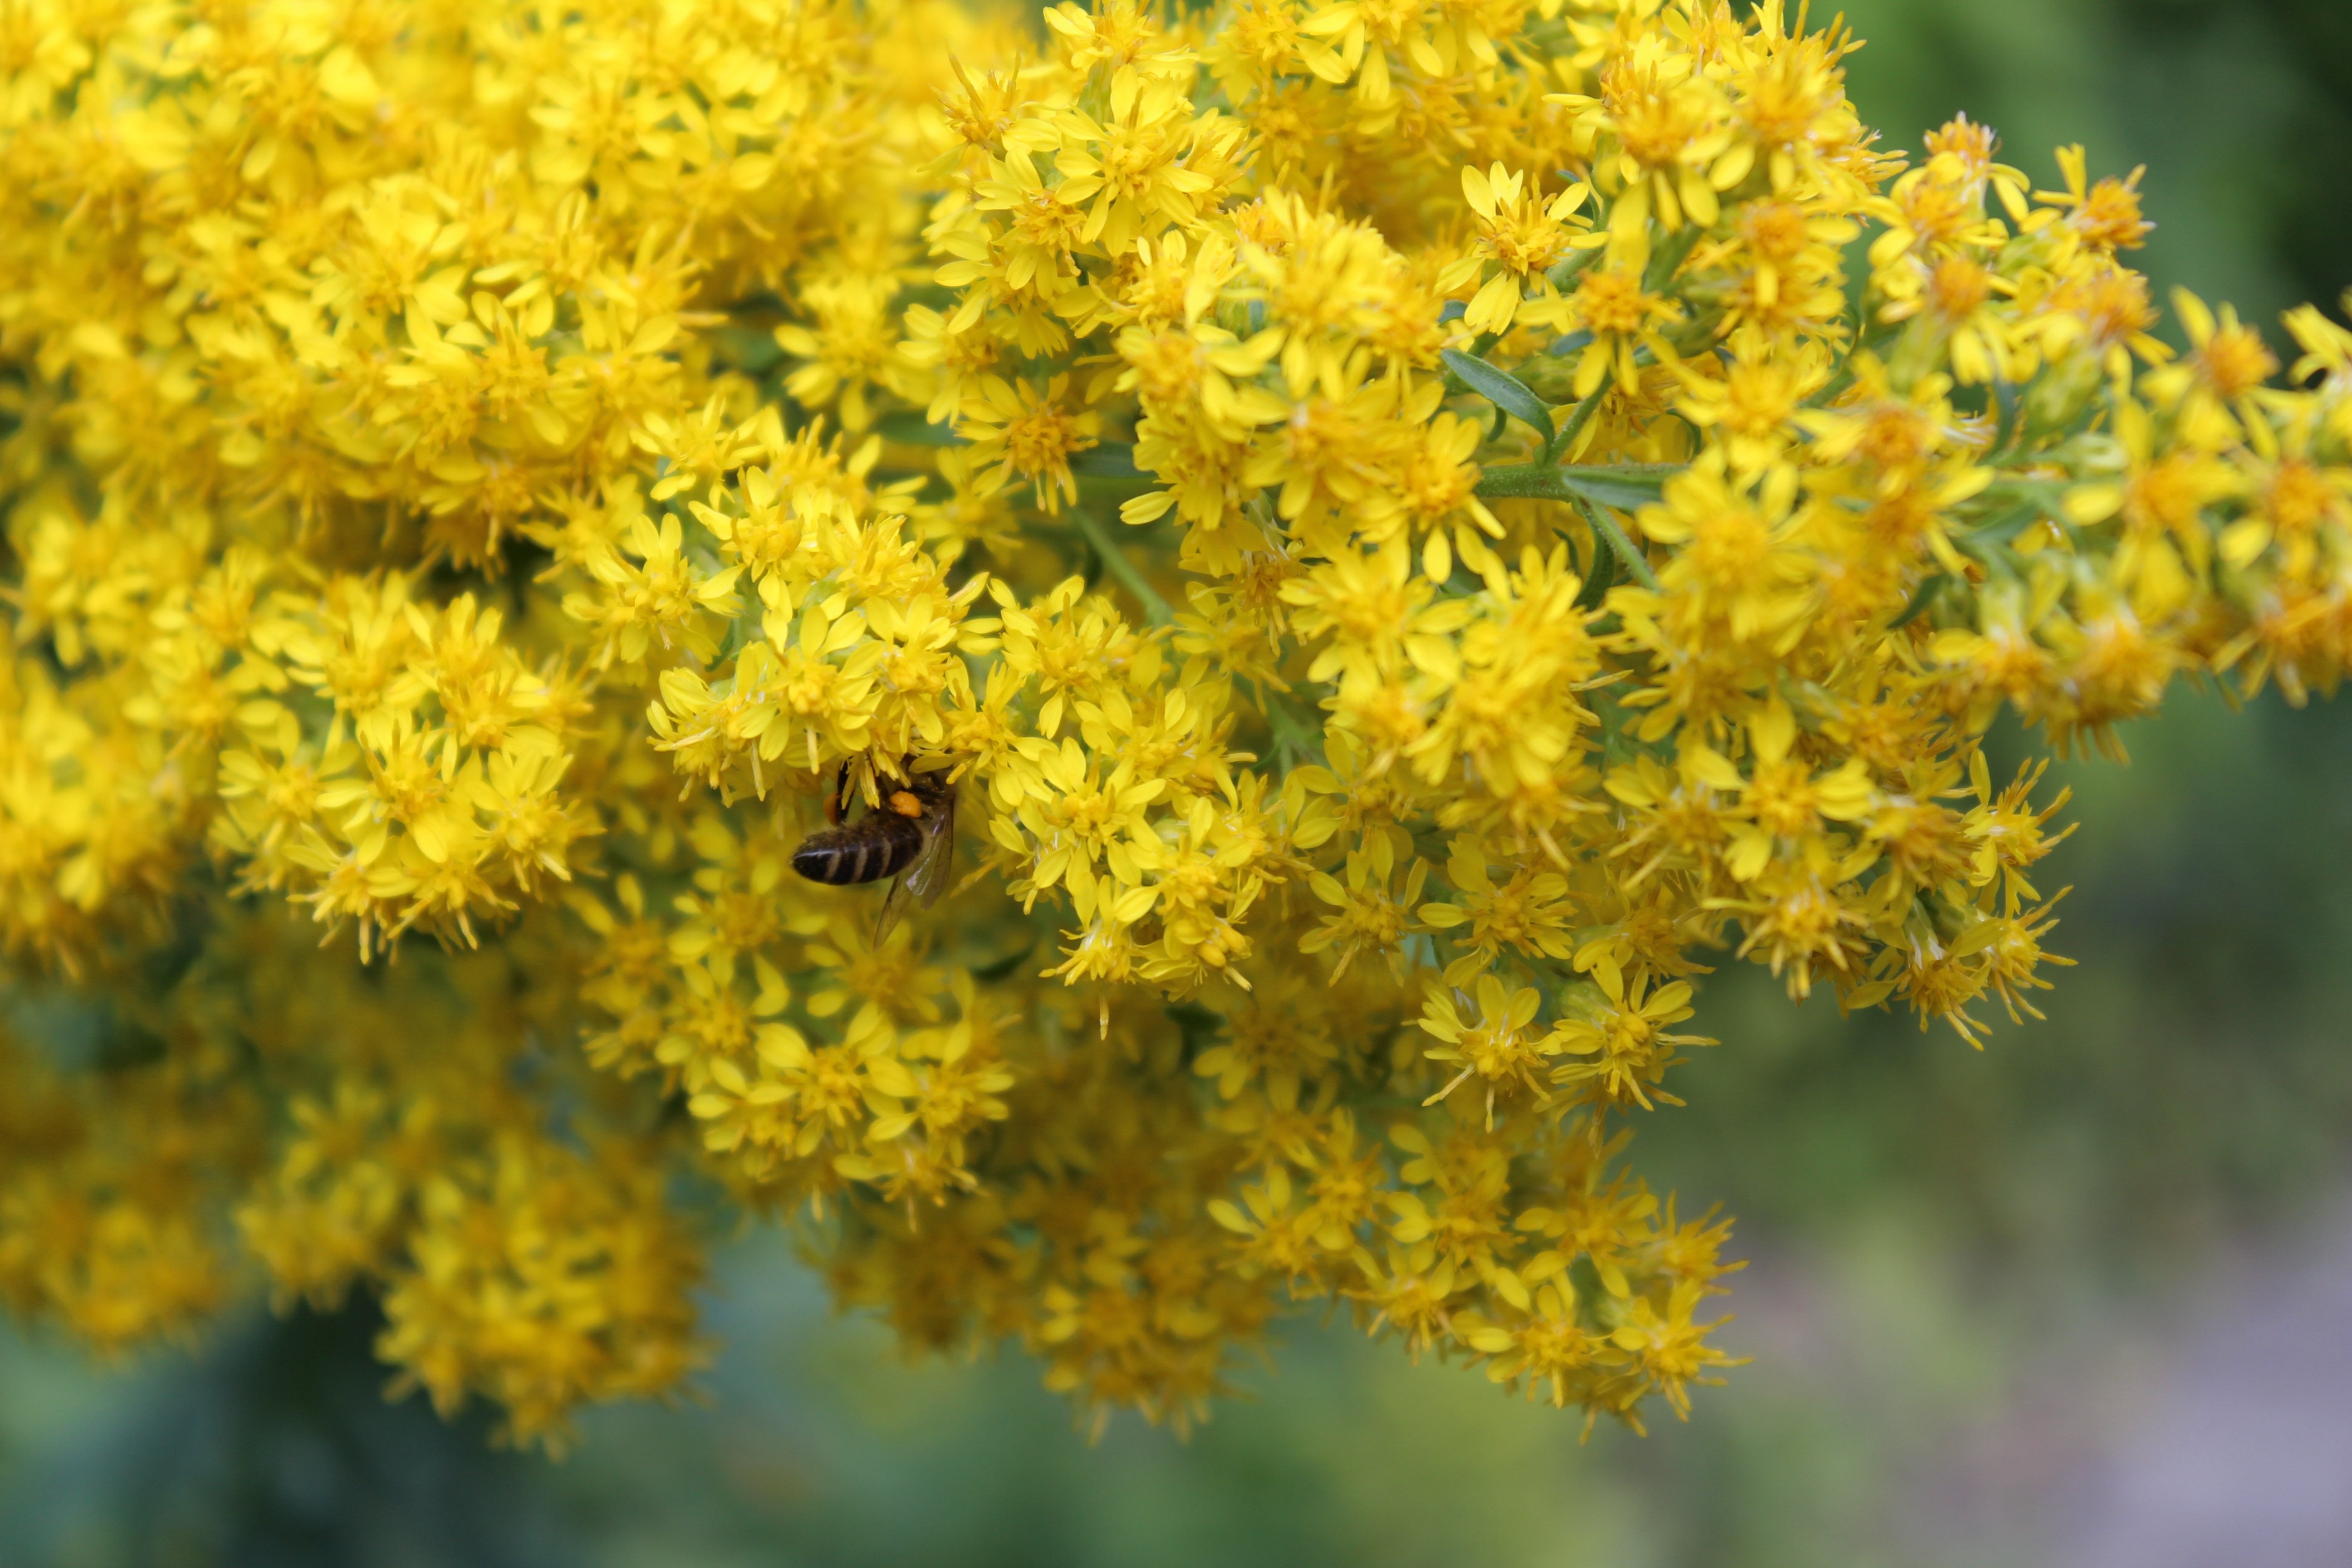
blossom, plant, flower, bloom, summer, pollen, herb, yellow, garden, flora, wildflower, meditation, shrub, mimosa, nectar, bees, macro photography, traditionally, flowering plant, daisy family, land plant